CMA CGM Benjamin Franklin

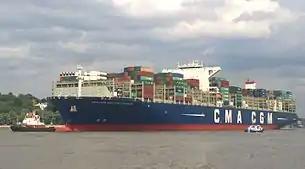
"CMA CGM Benjamin Franklin" leaves the port of Hamburg in July 2016

CMA CGM Benjamin Franklin is an built for CMA CGM. Delivered in November 2015, she is named after Benjamin Franklin, one of the Founding Fathers of the United States. She is one of the largest container cargo vessels, capable of carrying 18,000 TEU.